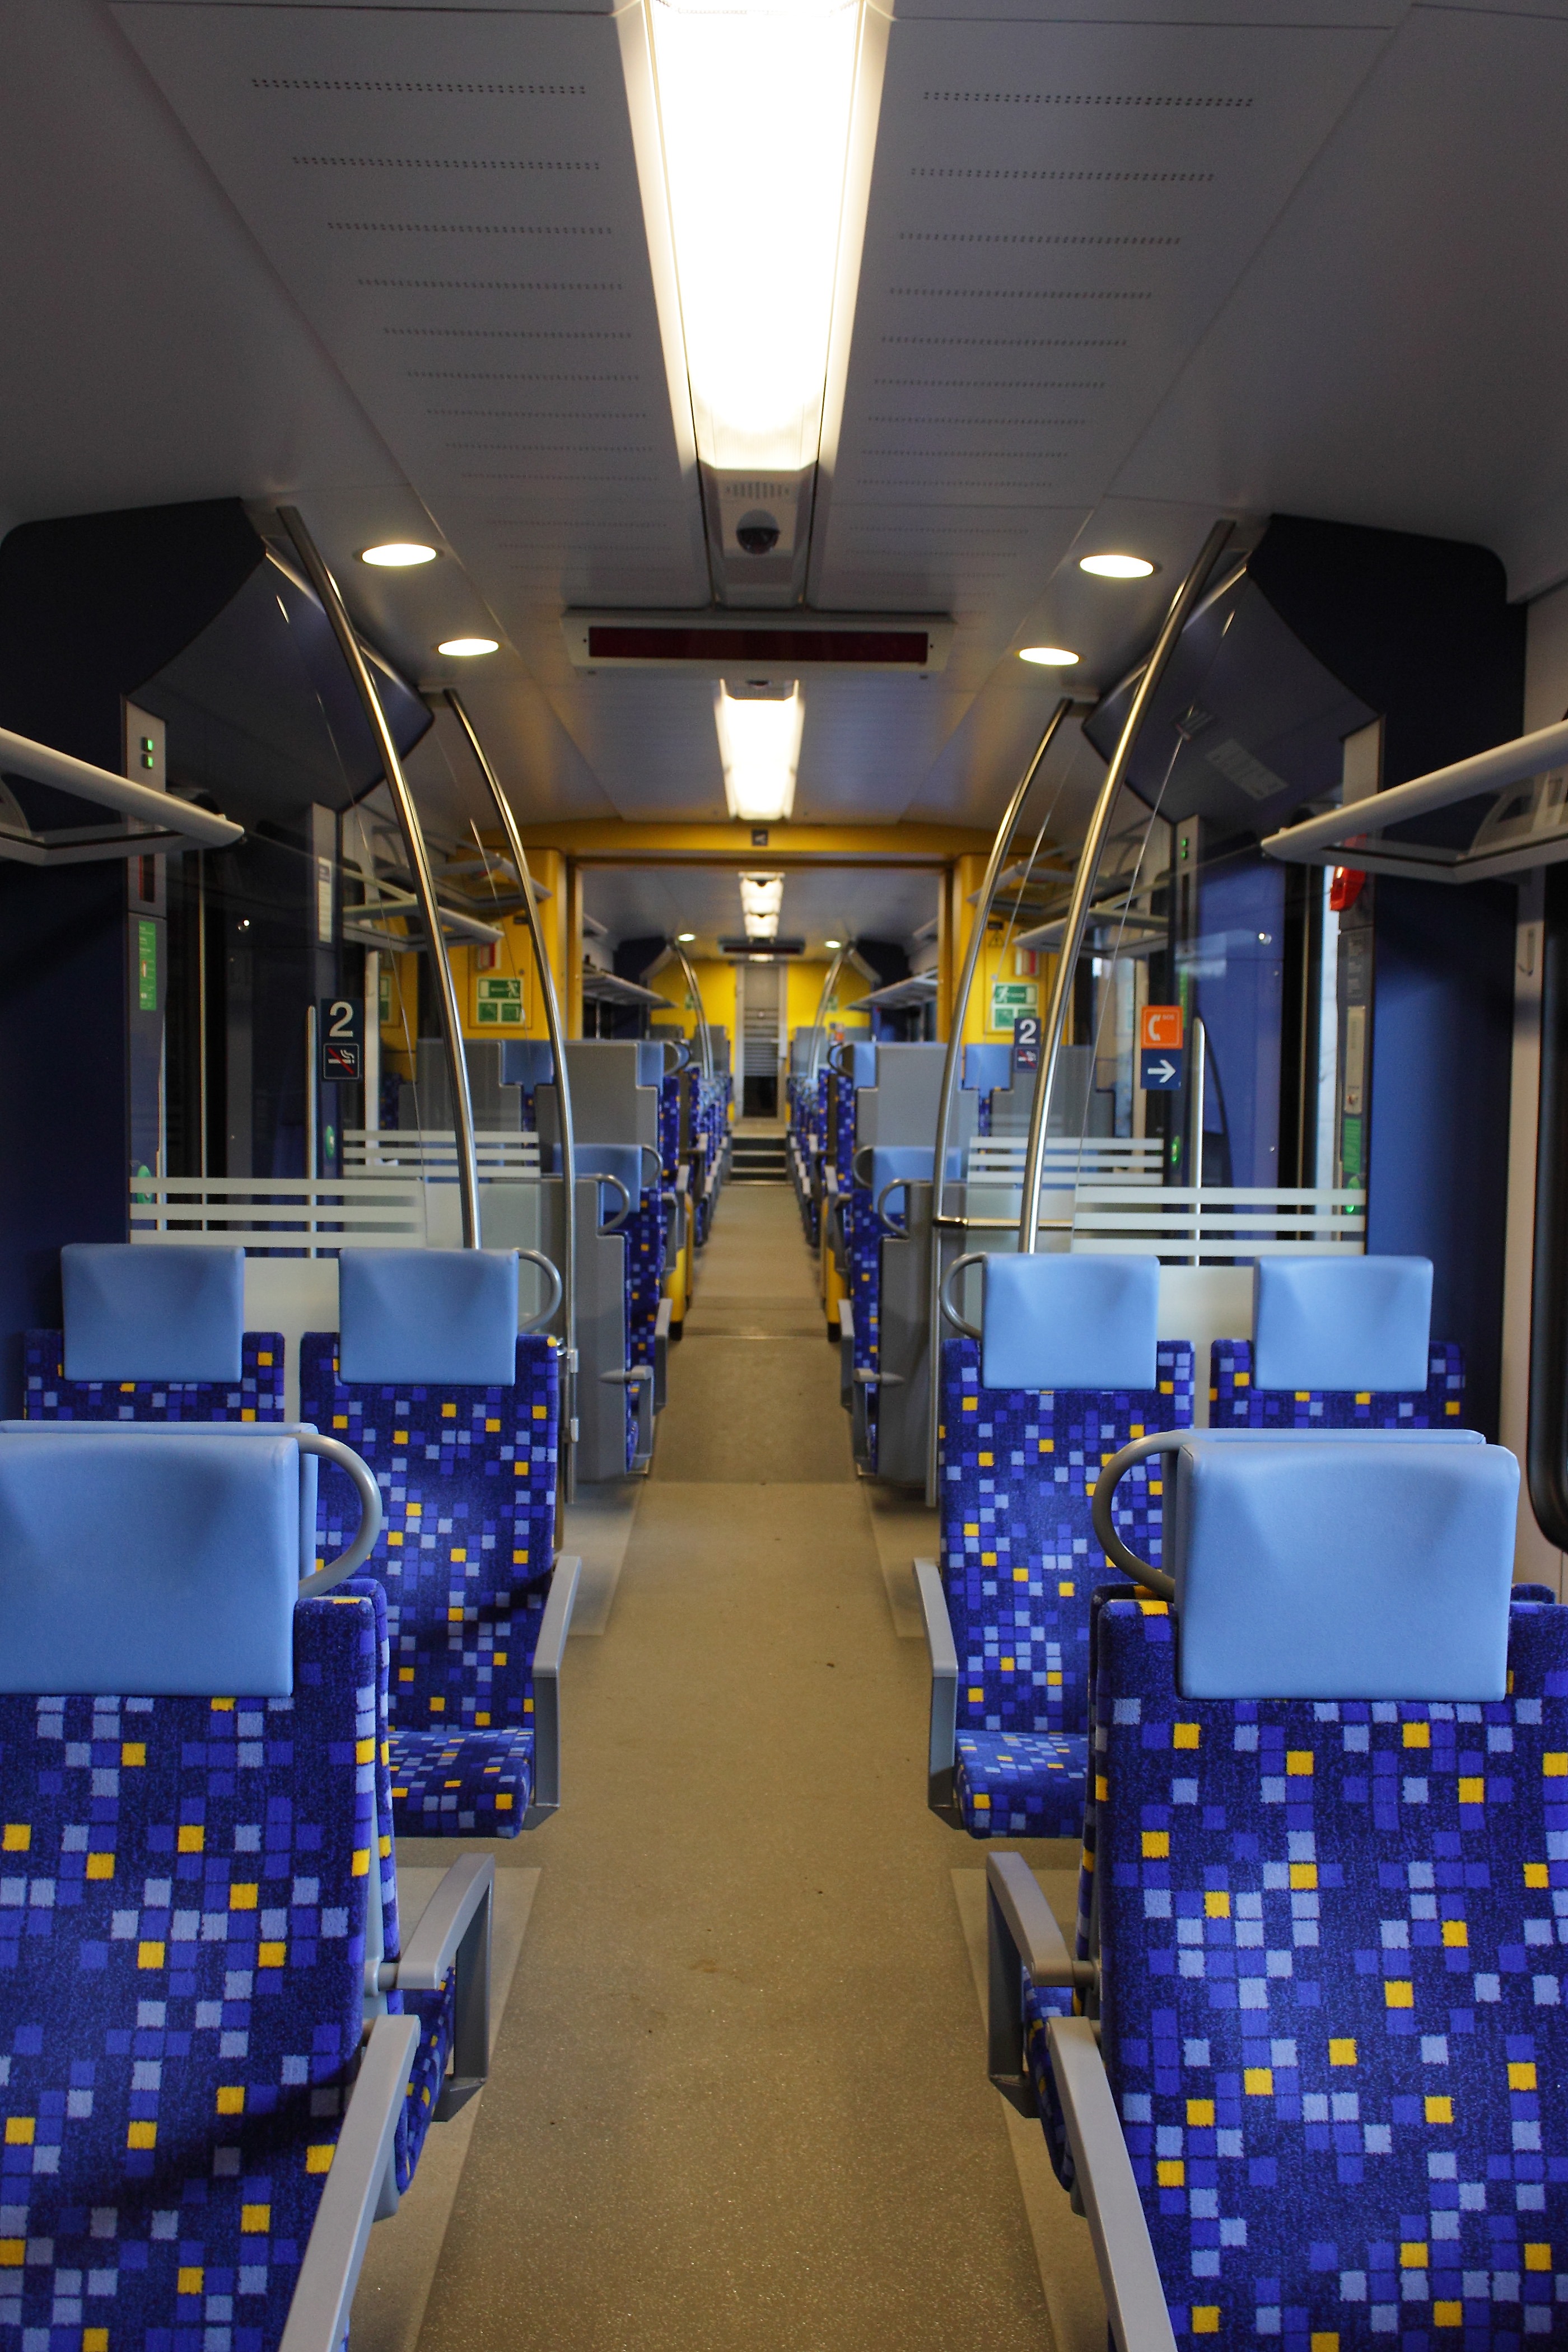
architecture, railway, interior, vehicle, metal, room, modern, lights, rails, hungary, seats, mass transit, passenger car